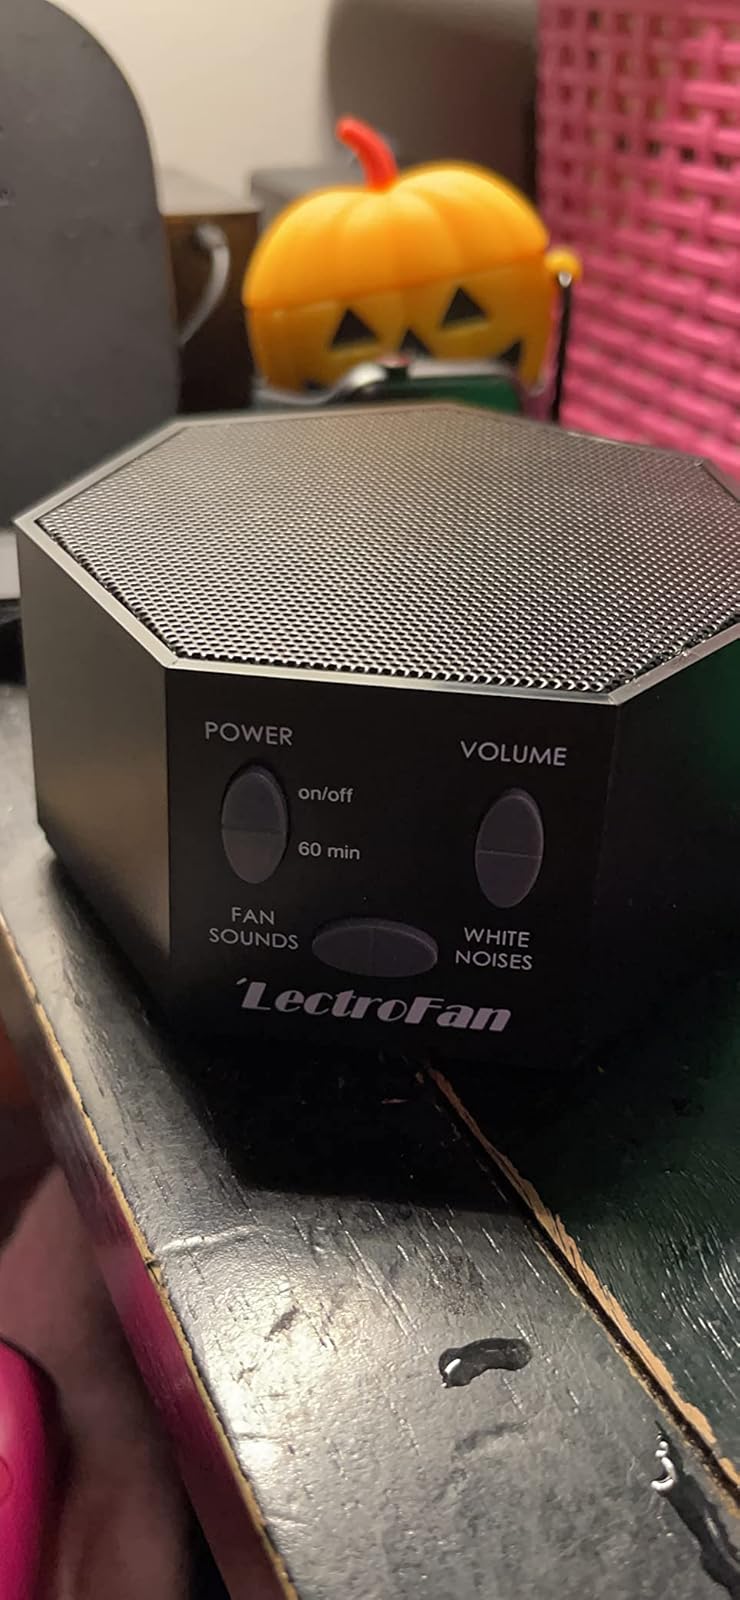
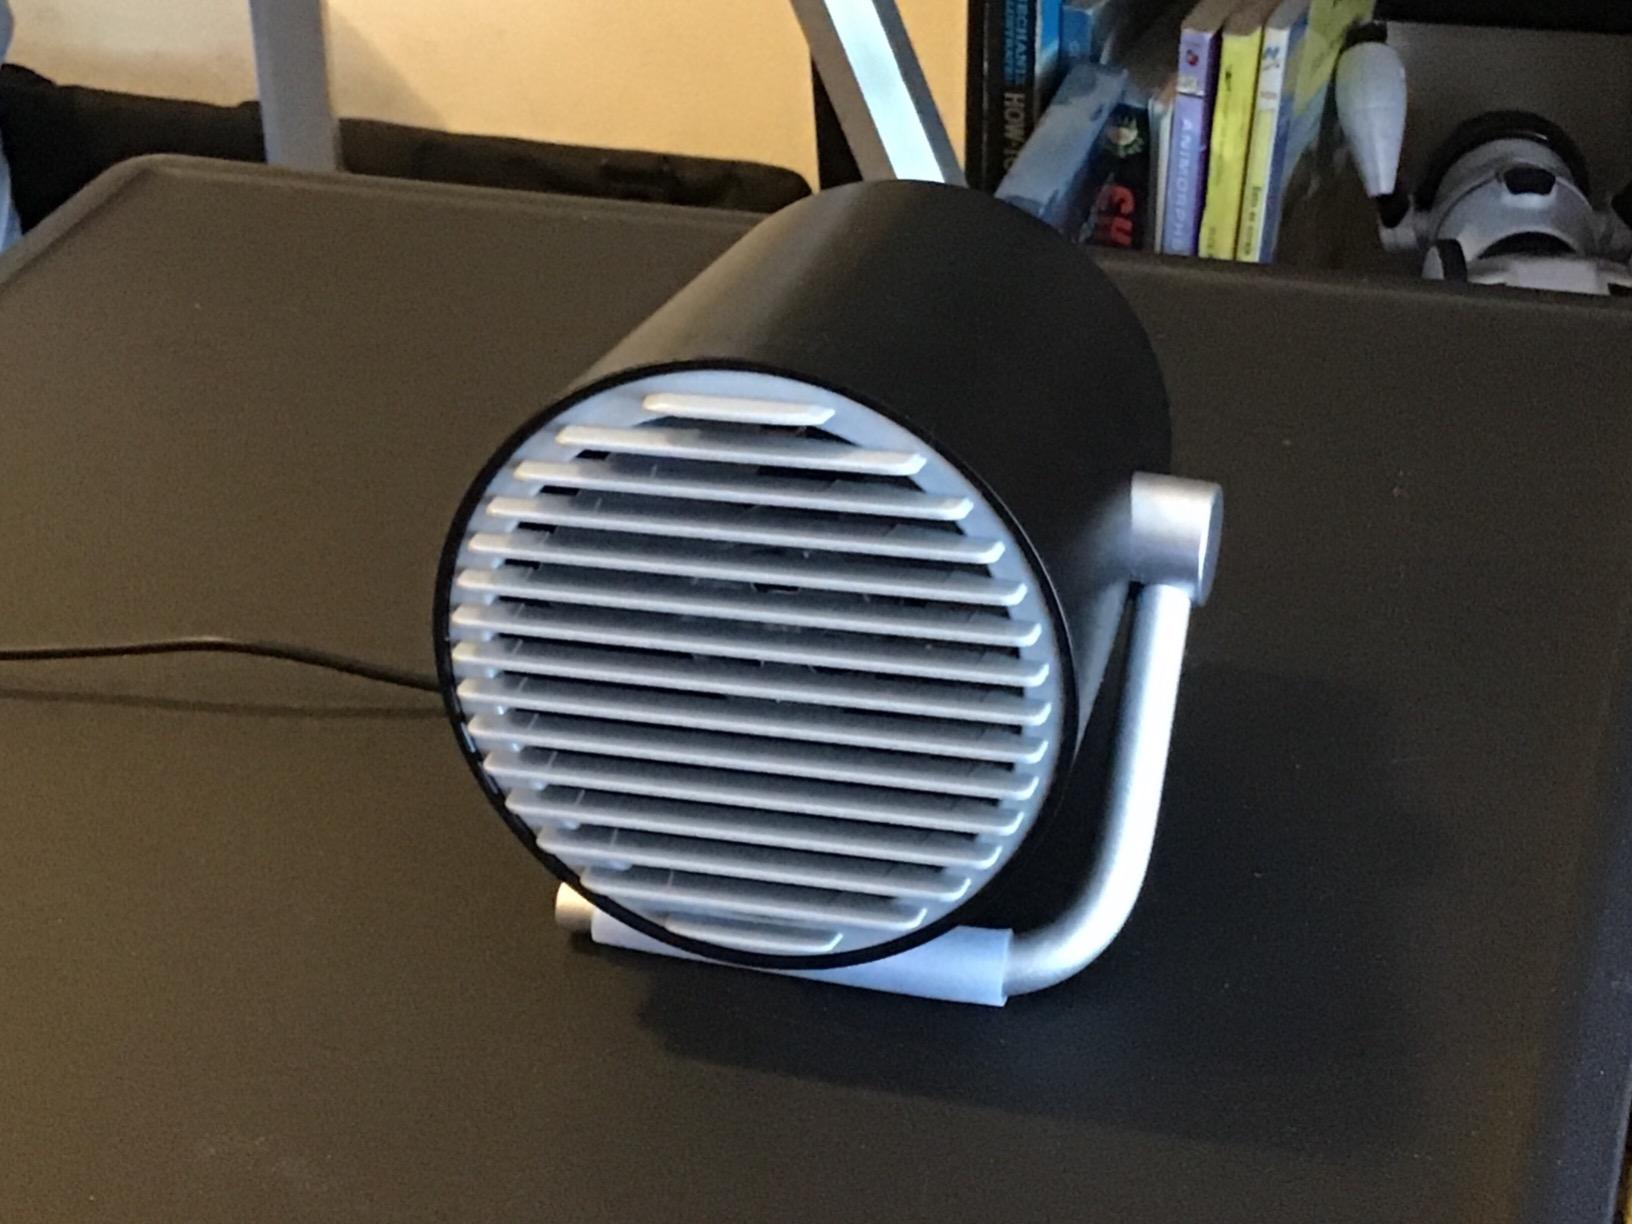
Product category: fan
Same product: no